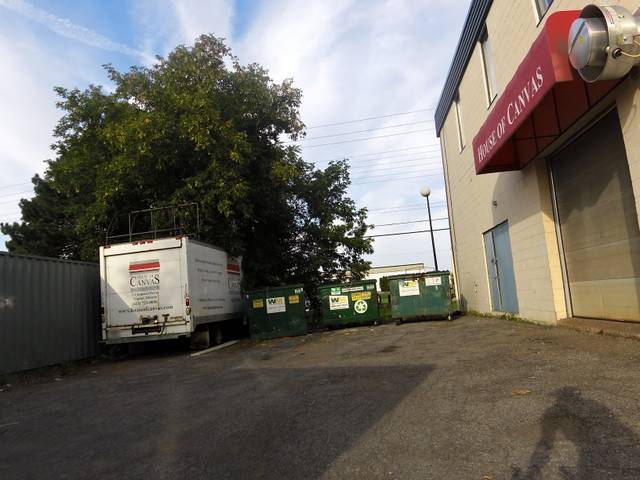
Region: Canada
Coordinates: 45.327, -75.721